Timestalkers

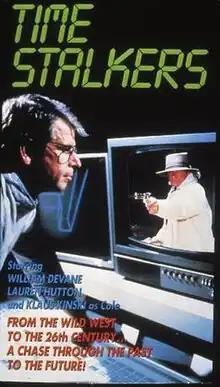
Film poster

Timestalkers is a 1987 American made-for-television science fiction film directed by Michael Schultz and starring William Devane.